Sarah Slean

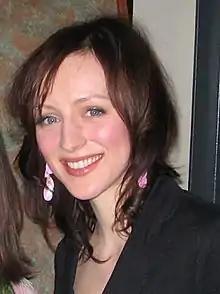
Slean in 2005

On 28 September 2004, Slean released her fourth album, "Day One". Here Slean's piano takes a less important spot for the first time in her career. The focus is more on beats, rhythms and guitar, which is evident in the album's first single, "Lucky Me". The up-tempo title track "Day One", and "Mary", a song about Slean's grandmother, were released as the second and third singles. Slean was first introduced to VS orchestral libraries and MIDI sequencing on this album, and composed all the orchestral accompaniments.